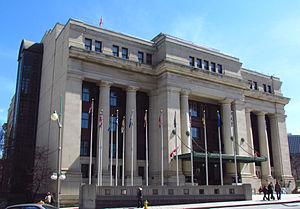
L'édifice du Sénat du Canada, connu avant 2018 sous le nom de centre de conférences du gouvernement, est un bâtiment classé situé sur la rue Rideau, près du canal Rideau, sur la Colline du Parlement à Ottawa, au Canada. Il s'agit de l'ancienne gare Union.